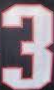
Number: 3